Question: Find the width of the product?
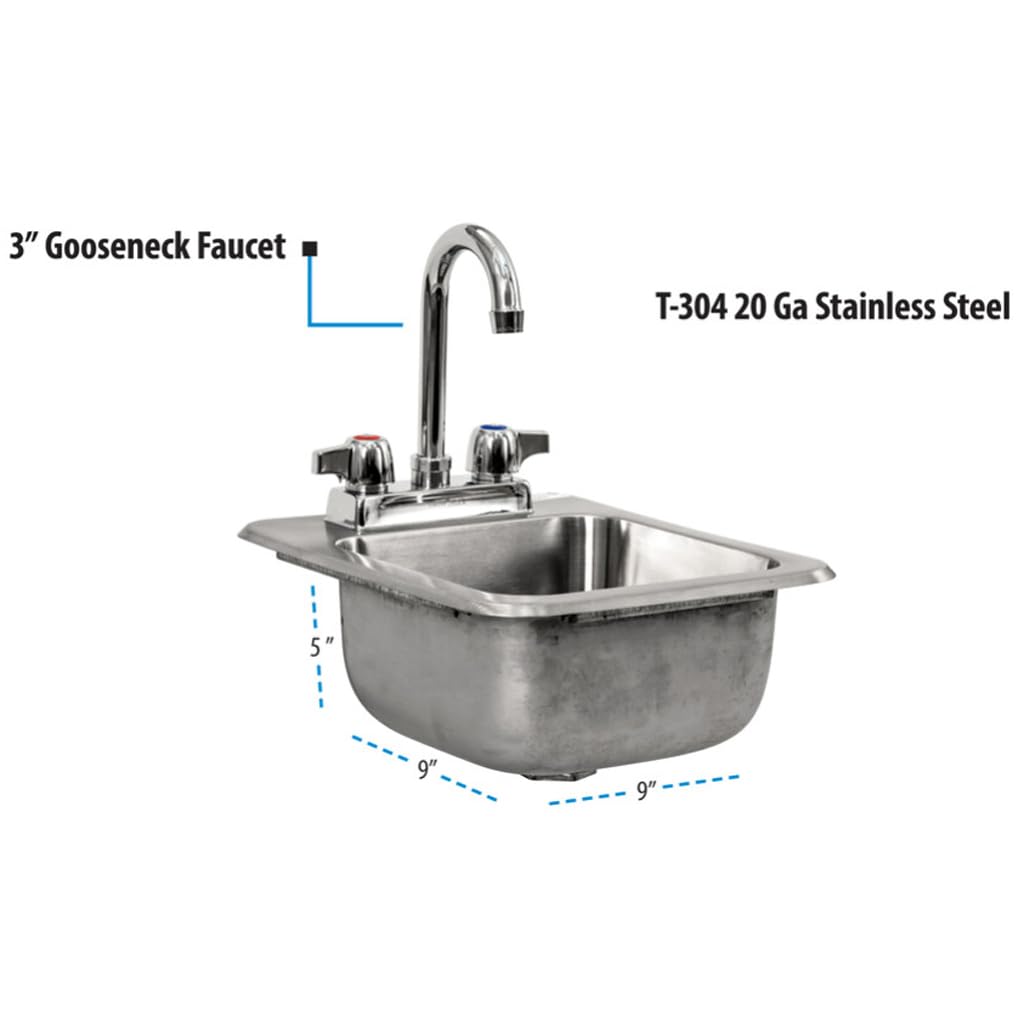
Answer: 9.0 inch